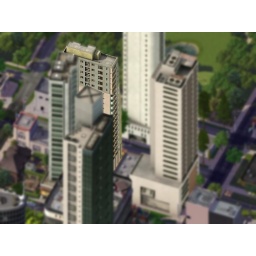
OGB is an office building that has several tenants in the low and mid floors, and residential tenants in the upper floors.